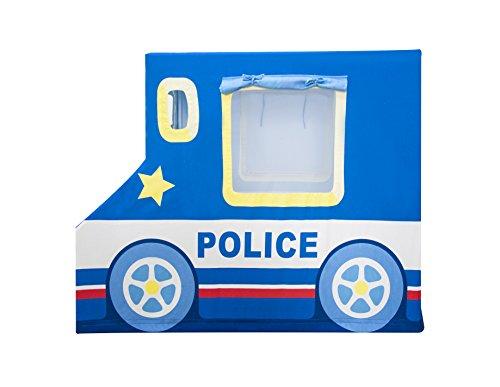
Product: Asweets 10104004 Police Car Play Tent Toy
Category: Toys & Games | Sports & Outdoor Play | Play Tents & Tunnels
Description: Stealing wheel to pretend to drive.
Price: $81.90
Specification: ProductDimensions:50x24x38inches|ItemWeight:10pounds|ShippingWeight:12.65pounds(Viewshippingratesandpolicies)|DomesticShipping:ItemcanbeshippedwithinU.S.|InternationalShipping:ThisitemcanbeshippedtoselectcountriesoutsideoftheU.S.LearnMore|ASIN:B01KHJKZTY|Itemmodelnumber:10104004|Manufacturerrecommendedage:36months-8years